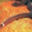
Label: worm